Treaty of Fond du Lac

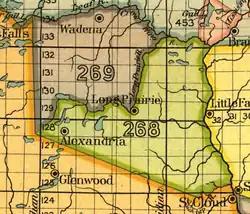
Land ceded by the treaty of Fond du Lac in 1847, designated 268 (green) on the map.

The second treaty of Fond du Lac was signed by Issac A. Verplank and Henry Mower Rice for the United States and representatives of the Ojibwe of Lake Superior and the Mississippi on August 2, 1847, proclaimed on April 7, 1848, and codified as . This treaty ceded lands in a triangular area west of the Mississippi River, bounded by the Prairie du Chien Line, Mississippi River, Crow Wing River and Long Prairie River.